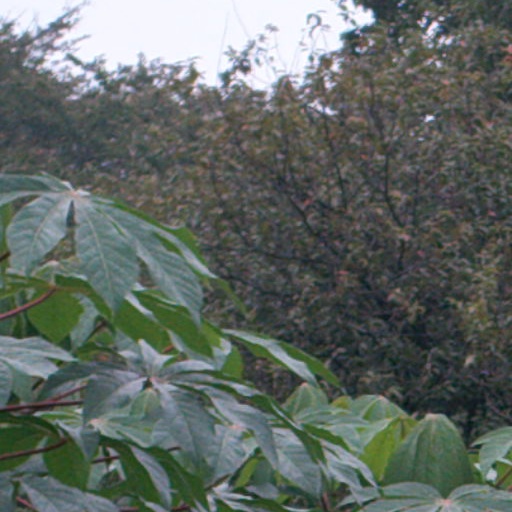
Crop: cassava